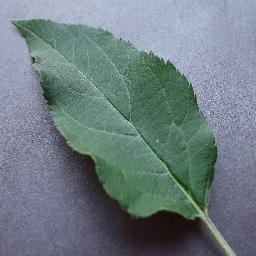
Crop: apple
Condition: healthy